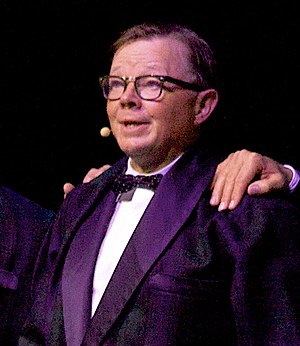
Ole Haslunds Kunstnerfond / Modtagere / 2000'erne
Jesper Asholt modtager af prisen i 2000.
Jesper Asholt
Ole Haslunds Kunstnerfond er en dansk fond oprettet af kunsthandler Ole Haslund i 1941. Fonden uddeler midler til malere, billedhuggere, skuespillere, kunsthåndværkere, museumsfolk, kunsthistorikere, konservatorer og antikvitetshandlere.